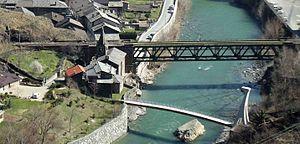
Chemin-de-fer Chivasso-Aosta (Italie): le pont sur la Doire Balté de Bourg (Montjovet, AO)
La ligne Chivasso - Aoste est une ligne ferroviaire à écartement normal. Elle est la seule ligne de chemin de fer reliant la Vallée d'Aoste au Piémont et au réseau ferré italien.